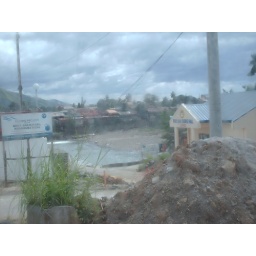
bridge under water